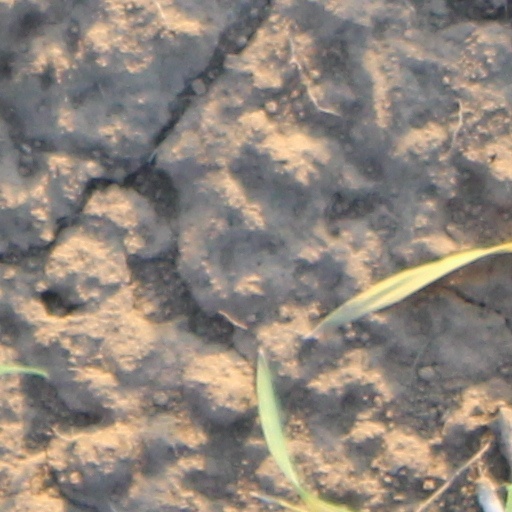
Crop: wheat